Vikram Phadnis

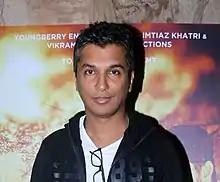
Phadnis in 2017 at screening of his film "Hrudayantar"

Vikram Phadnis is an Indian fashion designer and film director. He started his career in Bollywood as a choreographer and established himself as a fashion designer with his main highlights being Indian traditional wear. He has designed clothes for various celebrities like Naomi Campbell, Amitabh Bachchan, Sridevi, Sushmita Sen, Malaika Arora and more. He has directed two Marathi films "Hrudayantar" (2017) and "Smile Please" (2019).